Oral Fixation, Vol. 2

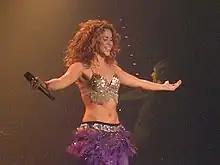
Shakira performing during the Oral Fixation Tour, 2006

To further promote "Fijación Oral, Vol. 1" and "Oral Fixation, Vol. 2", Shakira embarked on the Oral Fixation Tour. It was launched on 14 June 2006, at the Feria De Muestras in Zaragoza, Spain. With the assistance of the Creative Artists Agency, she visited ninety-four cities and performed forty-one shows across five continents. The tour concluded on 9 July 2007, at the Turkcell Kuruçeşme Arena in Istanbul, Turkey. It grossed over $42 million in North and Latin America, and grossed $100 million worldwide. The set list primarily consisted of Spanish-language tracks, and additionally included earlier singles from Shakira's albums "Pies Descalzos" (1996), "Dónde Están los Ladrones?" (1998), and "Laundry Service" (2001).